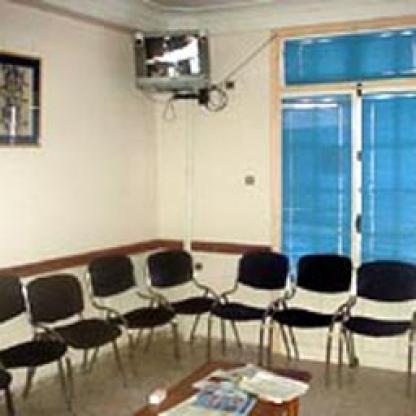
Scene: Indoor